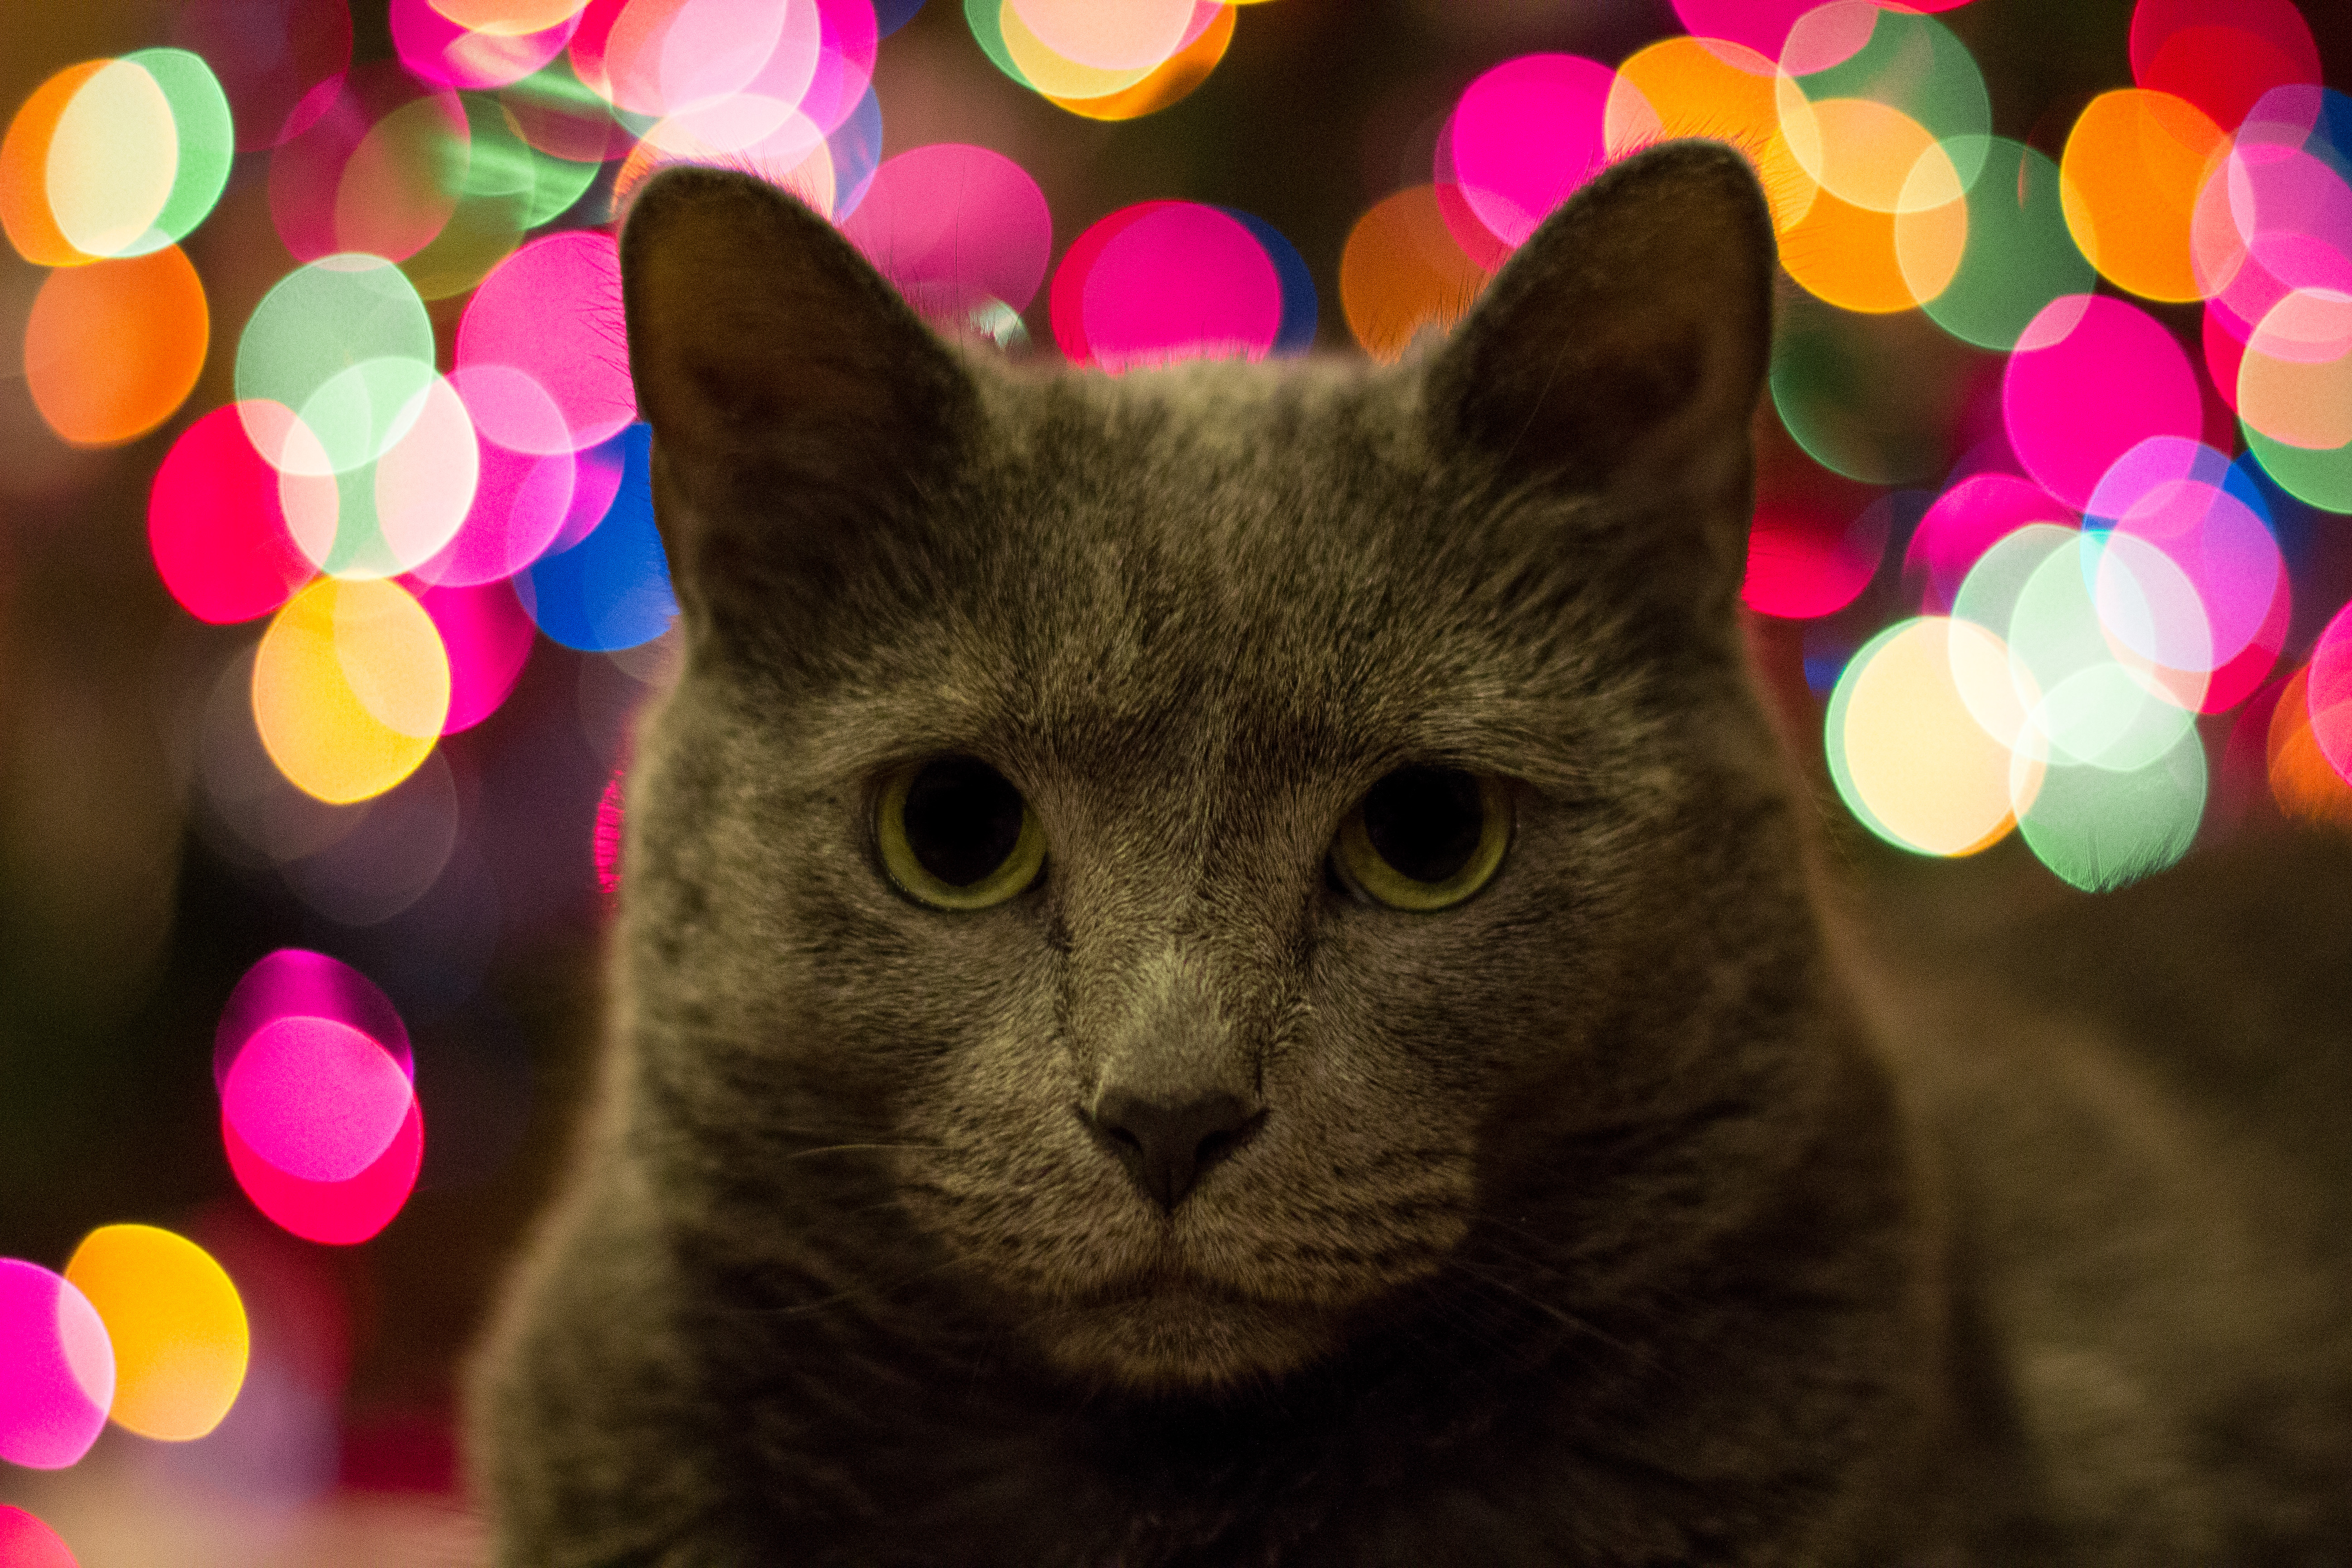
bokeh, flower, animal, cute, pet, kitten, cat, color, feline, mammal, nose, whiskers, lights, macro photography, small to medium sized cats, cat like mammal